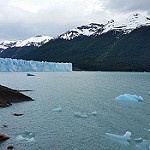
Scene: Outdoor